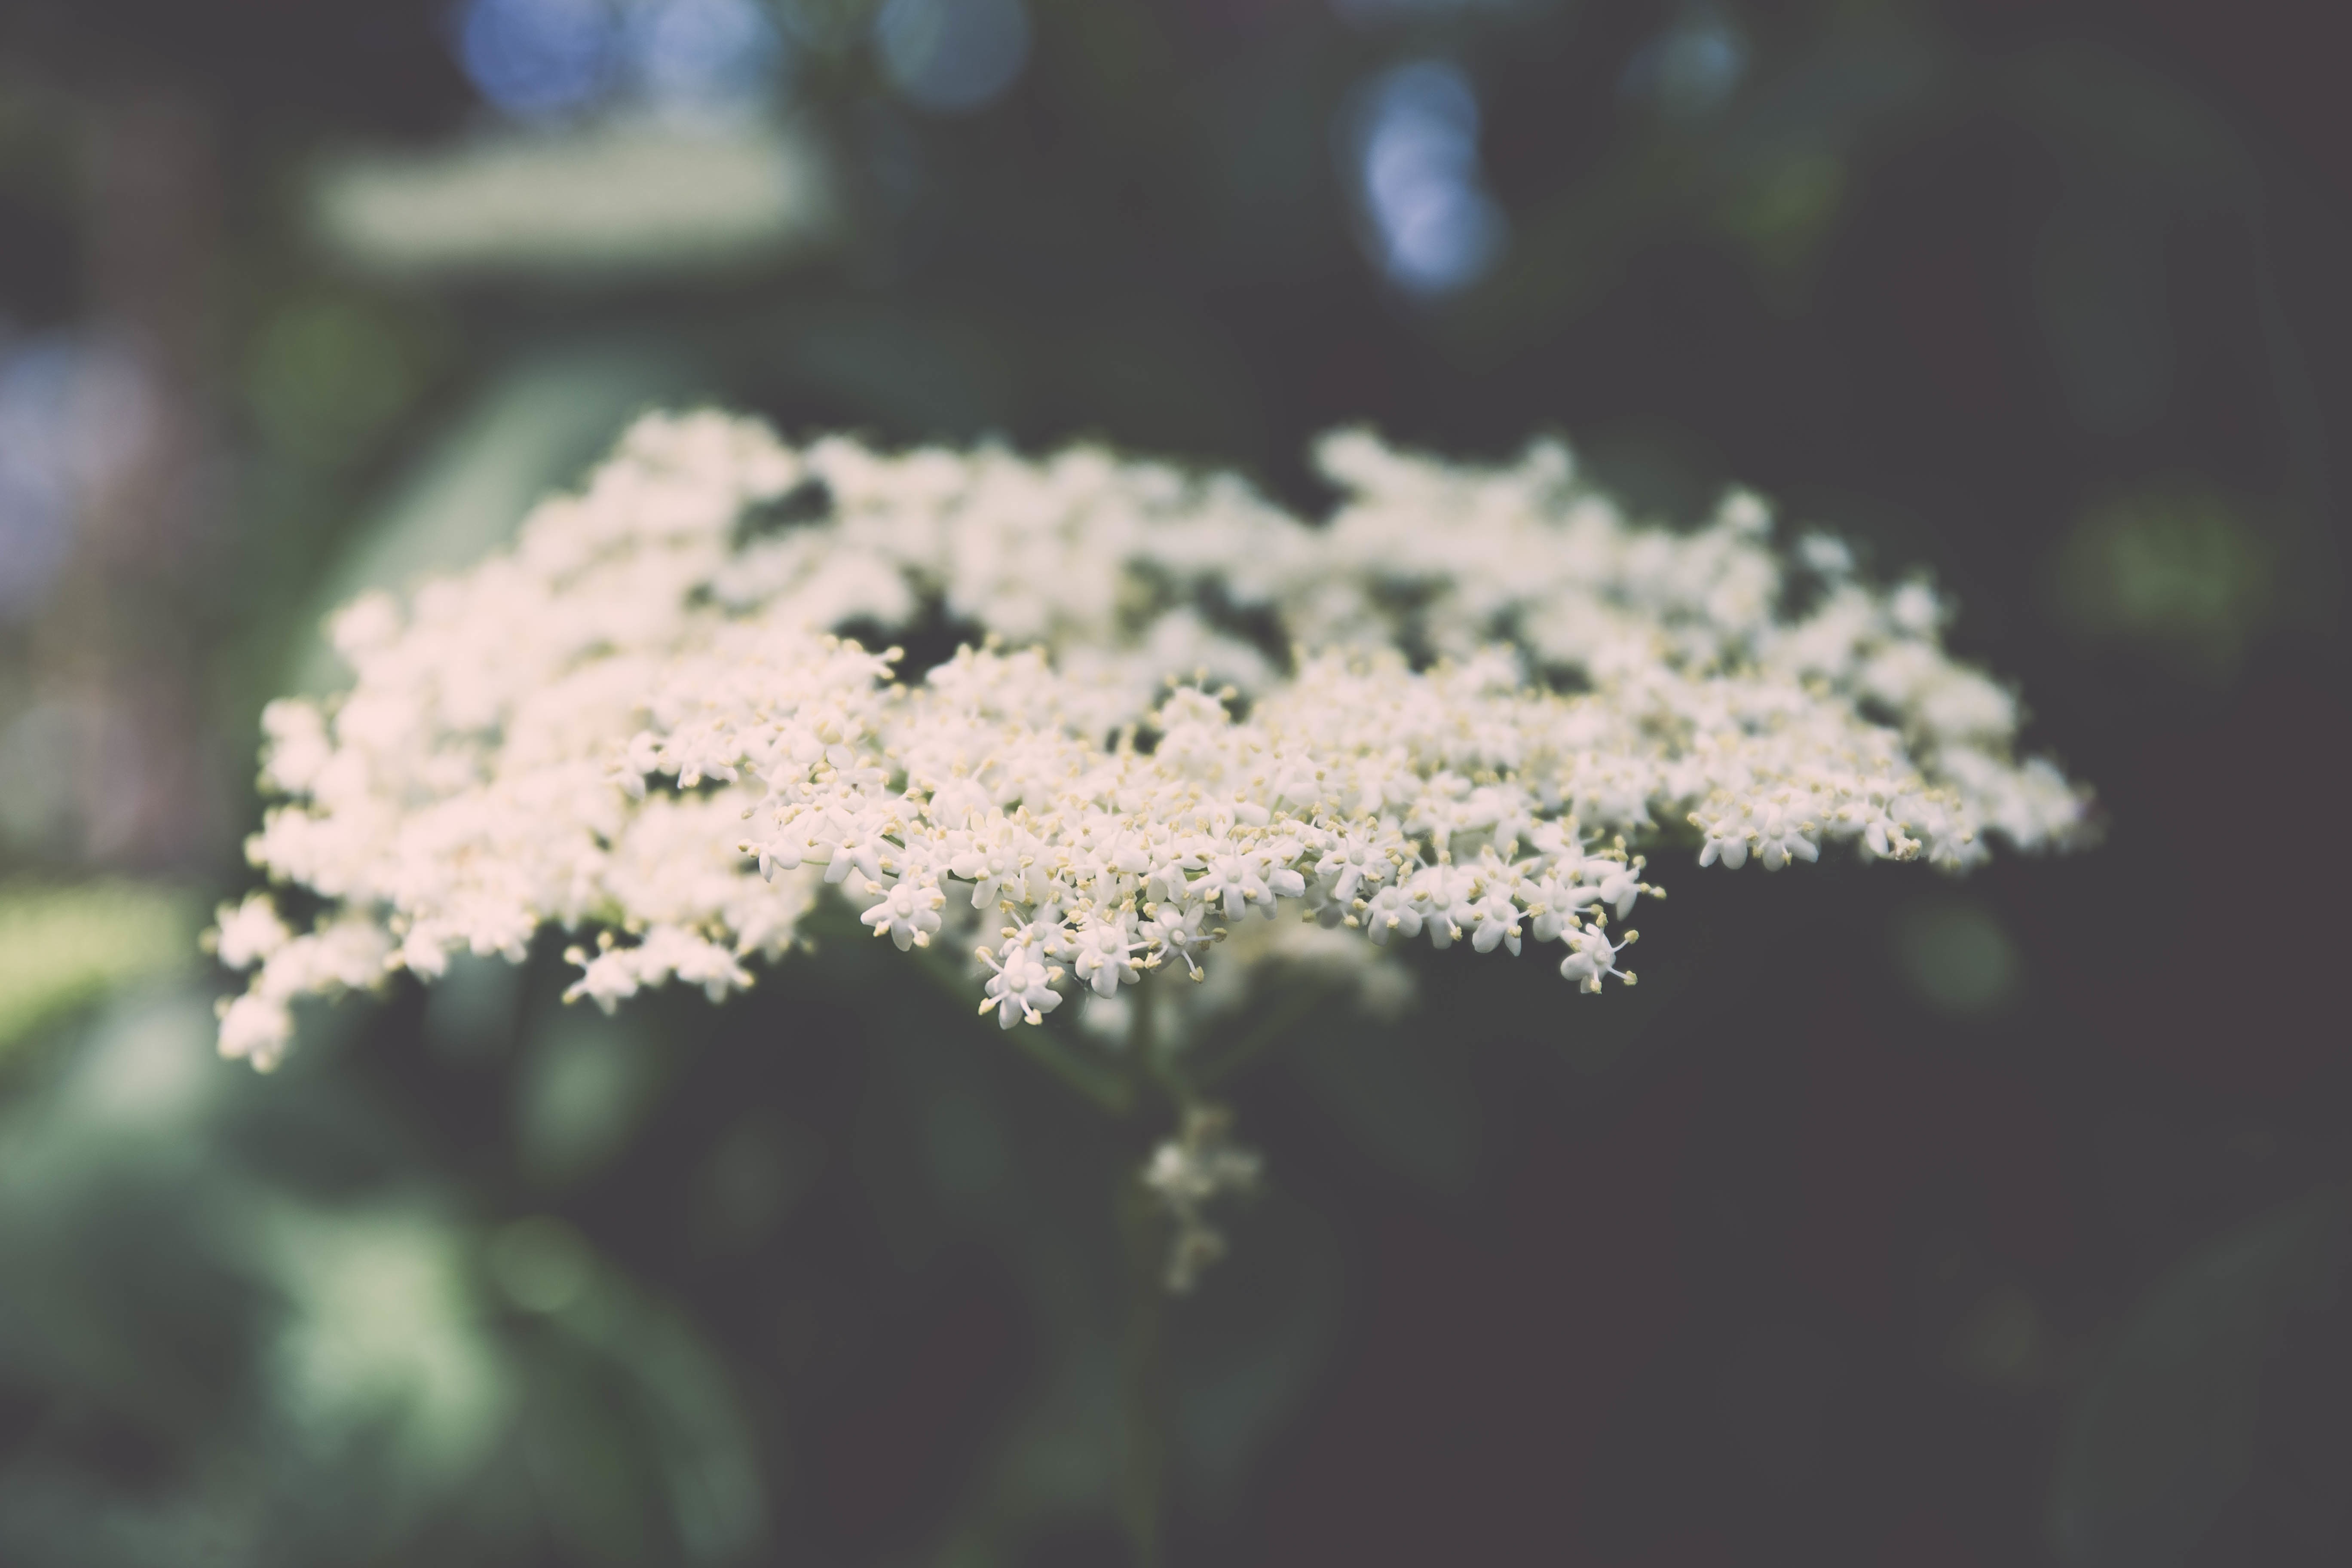
nature, branch, blossom, plant, photography, sunlight, leaf, flower, petal, frost, green, botany, flora, close up, macro photography